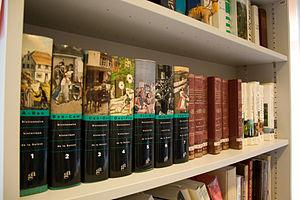
Rédaction du Dictionnaire historique de la Suisse à Berne
Le Dictionnaire historique de la Suisse est un projet éditorial commencé en 1988. Il a pour but de présenter l'histoire de la Suisse sous la forme d'une encyclopédie dans trois des langues nationales du pays : allemand, français et italien. Le DHS est publié à la fois sur papier et sur Internet. Lors de son achèvement fin 2014, il contient environ 36 000 articles répartis en treize volumes. En parallèle, une édition réduite du dictionnaire a été publiée en romanche sous le titre de Lexicon istoric retic, et constitue le premier dictionnaire spécialisé de la Suisse rhéto-romane.